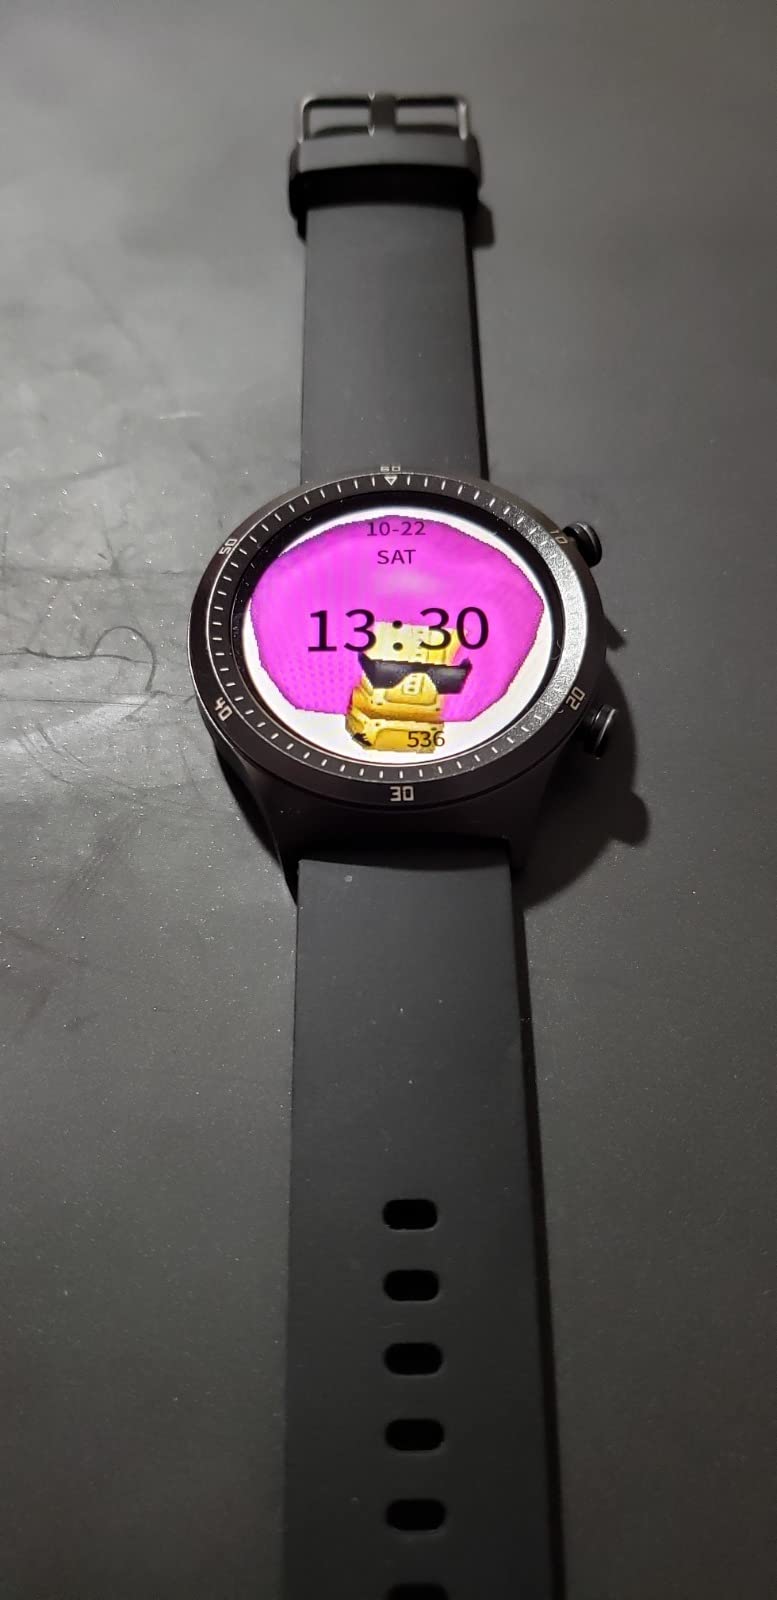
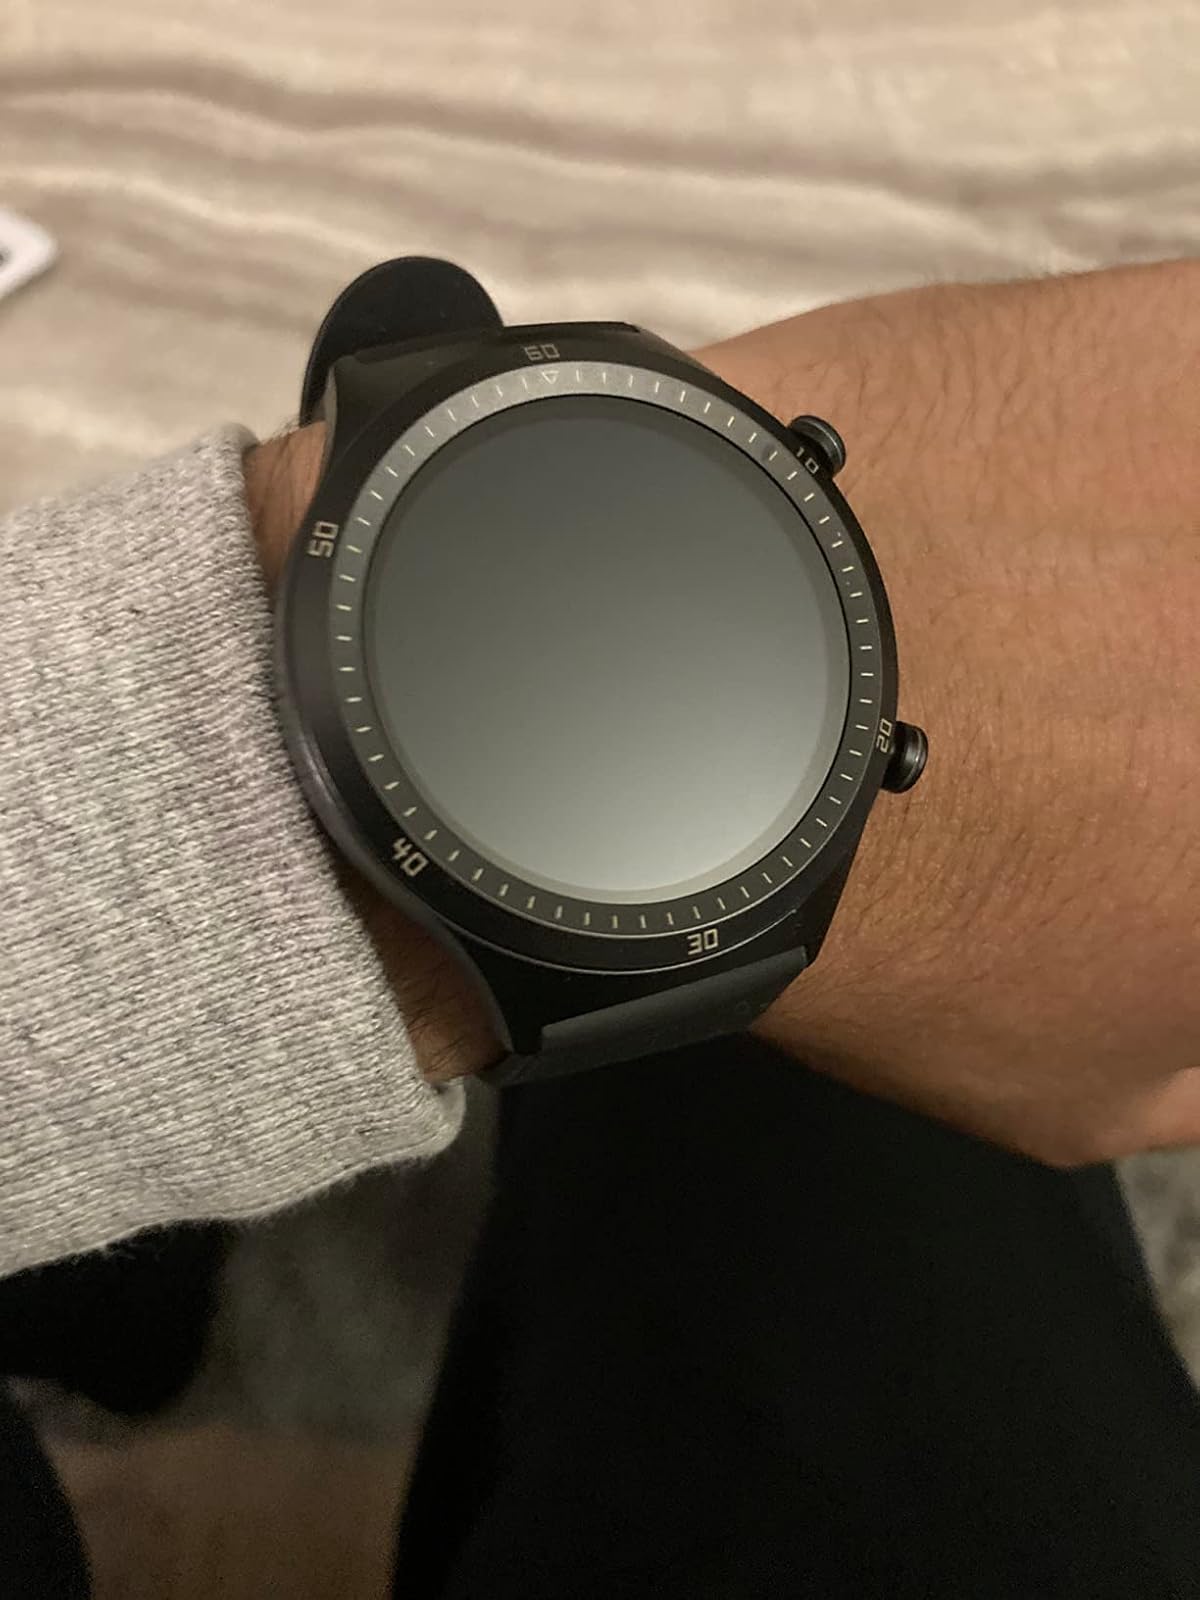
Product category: smartwatch
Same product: yes